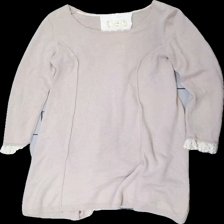
View: front
Type: Dress
Category: Ladies
Brand: Missing
Brand text on label: by ti mo
Colors: White, Pink
Material: 78% wool 22% cotton
Pattern: Lace
Cut: Regular
Size: M
Season: All
Stains: Minor
Damage: fläck
Damage location: bottom center
Damage 2 location: bottom left
Price range: 50-100
Recommended usage: Reuse
Description: rosa klänning med spetsdetaljer, lite nopprig i armhålor, liten fläck längst ner